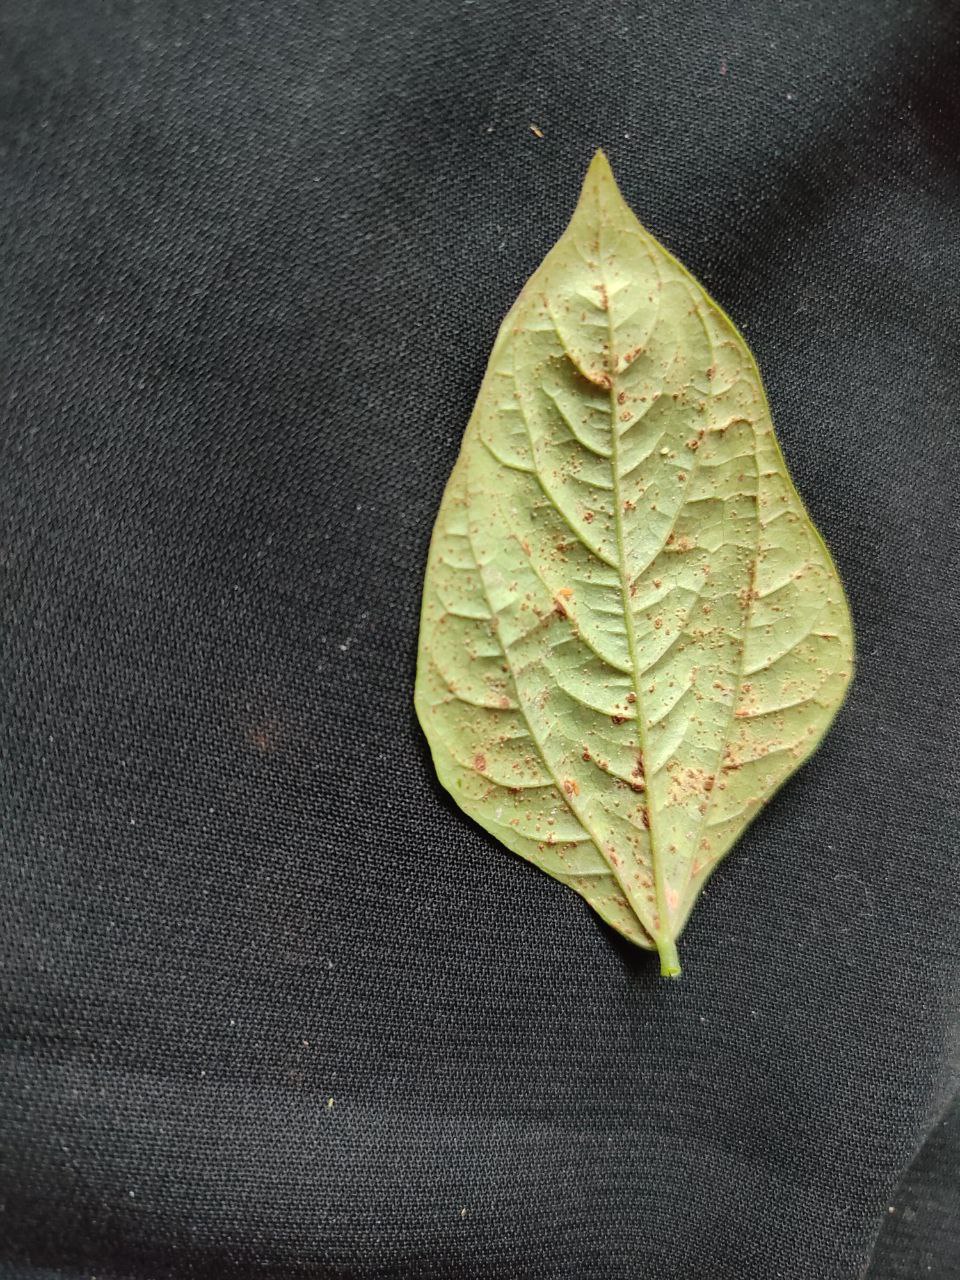
Crop: cowpea
Leaf condition: Septoria leaf spot